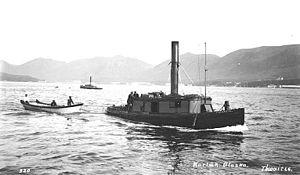
La rivière Karluk est un cours d'eau de 35 kilomètres située dans l'île Kodiak en Alaska aux États-Unis, dont les 23 kilomètres amont de son cours sont inclus dans le Refuge faunique national de Kodiak.